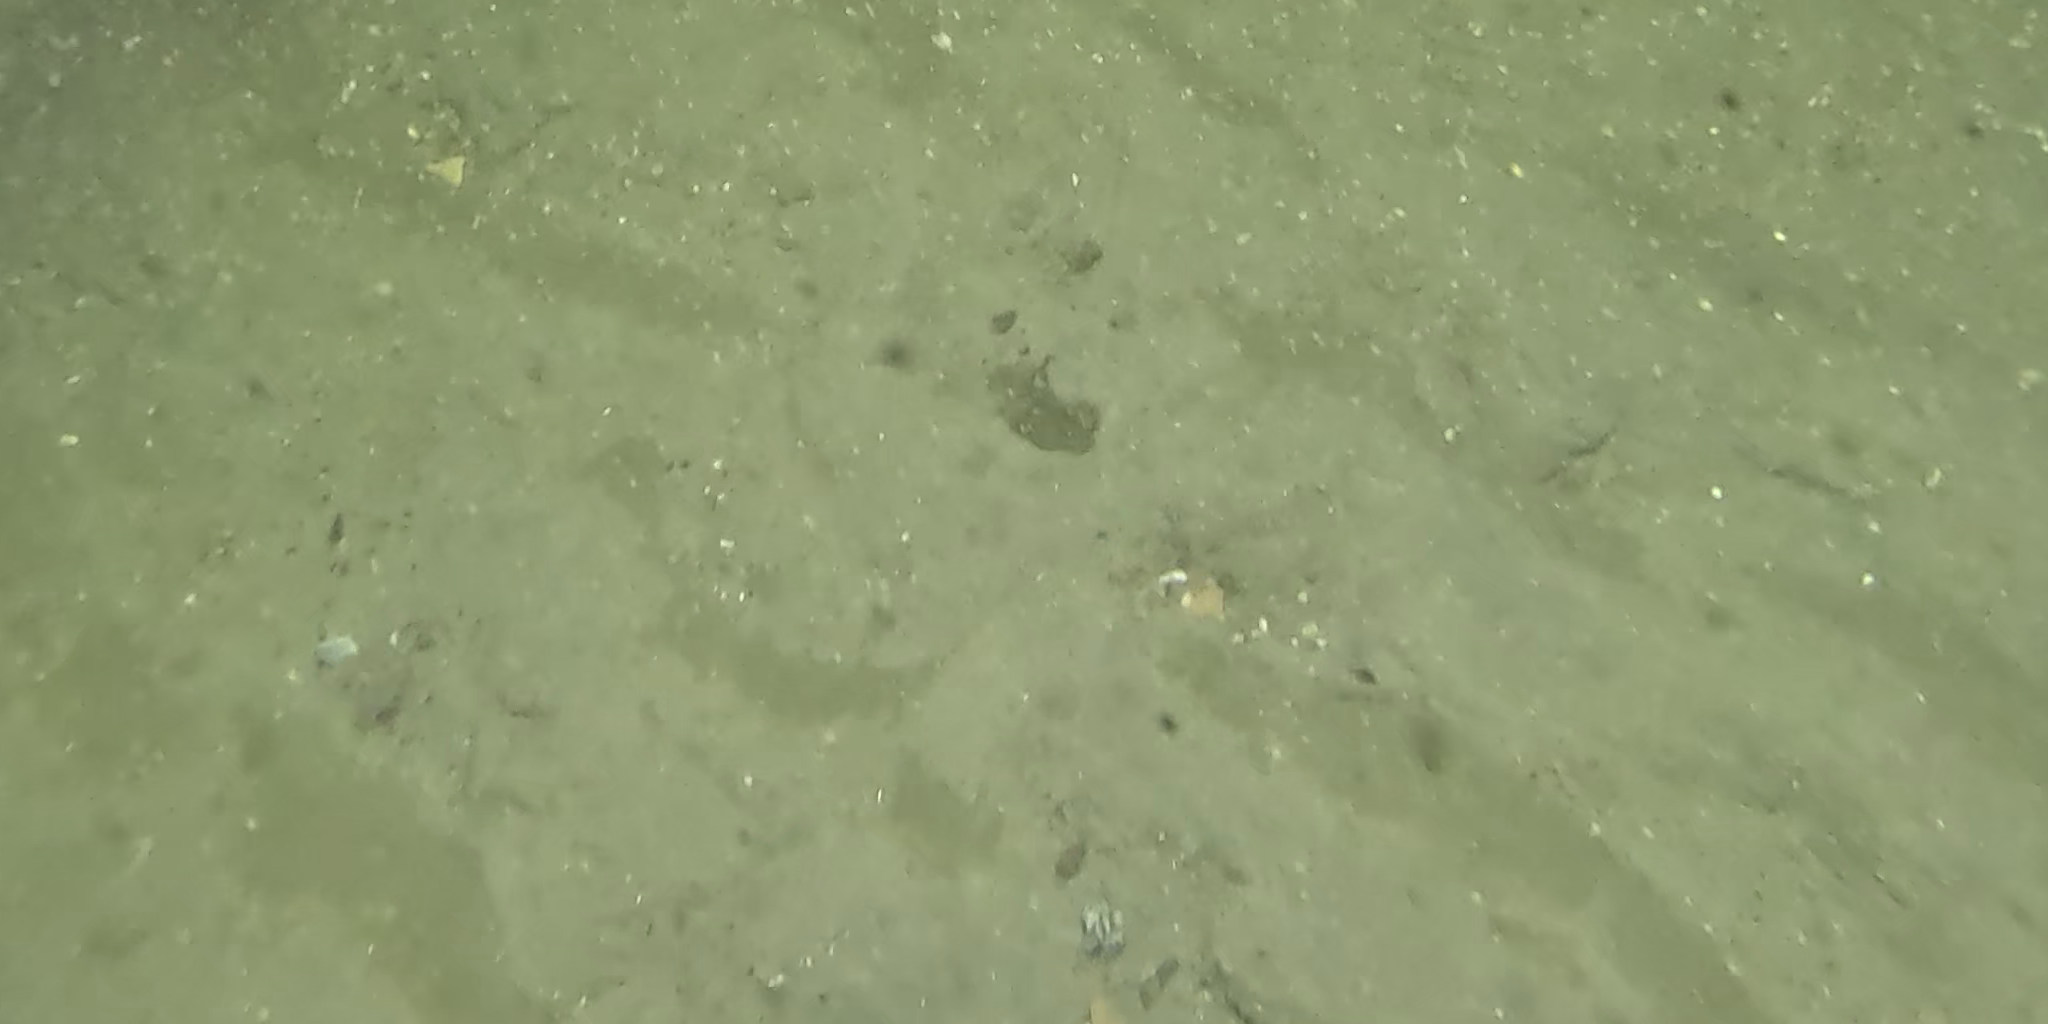
Seabed habitat: sand